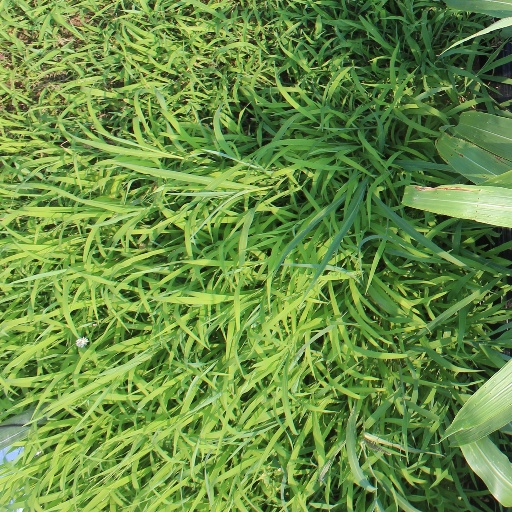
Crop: sorghum